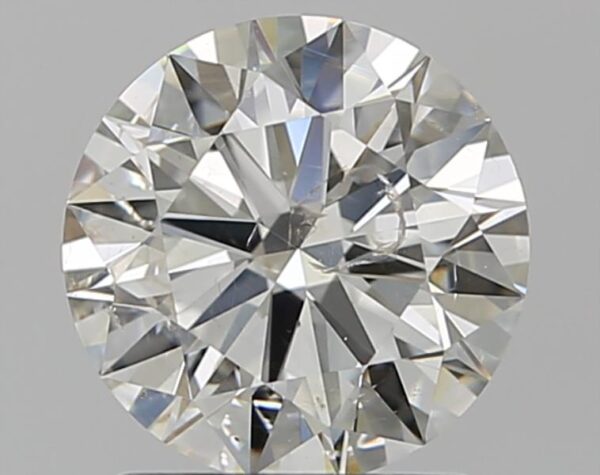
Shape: round
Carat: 1.3
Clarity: SI2
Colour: I
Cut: EX
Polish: EX
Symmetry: EX
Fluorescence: N
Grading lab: IGI
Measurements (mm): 7.12 x 7.05 x 4.25